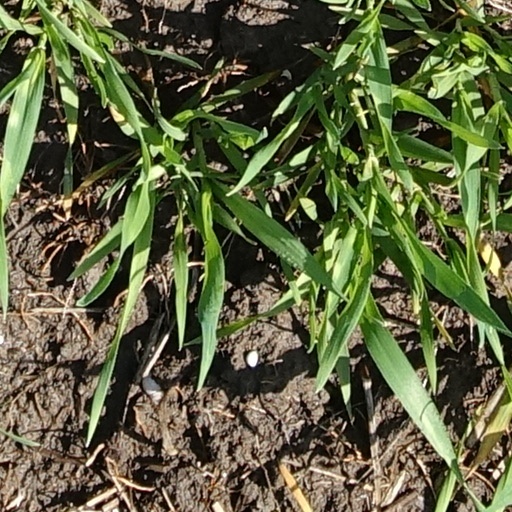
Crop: wheat